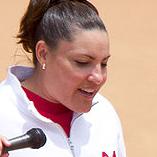
Age: 34